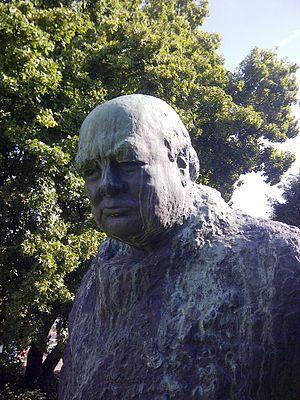
Statue de Winston-Churchill à Luxembourg, créée par Oscar Nemon